Siegfried II of Westerburg

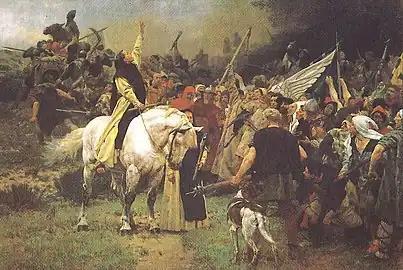

Siegfried (or Sigfrid) II of Westerburg (before 1260 – 7 April 1297, in Bonn) was Archbishop of Cologne from 1275 to 1297.